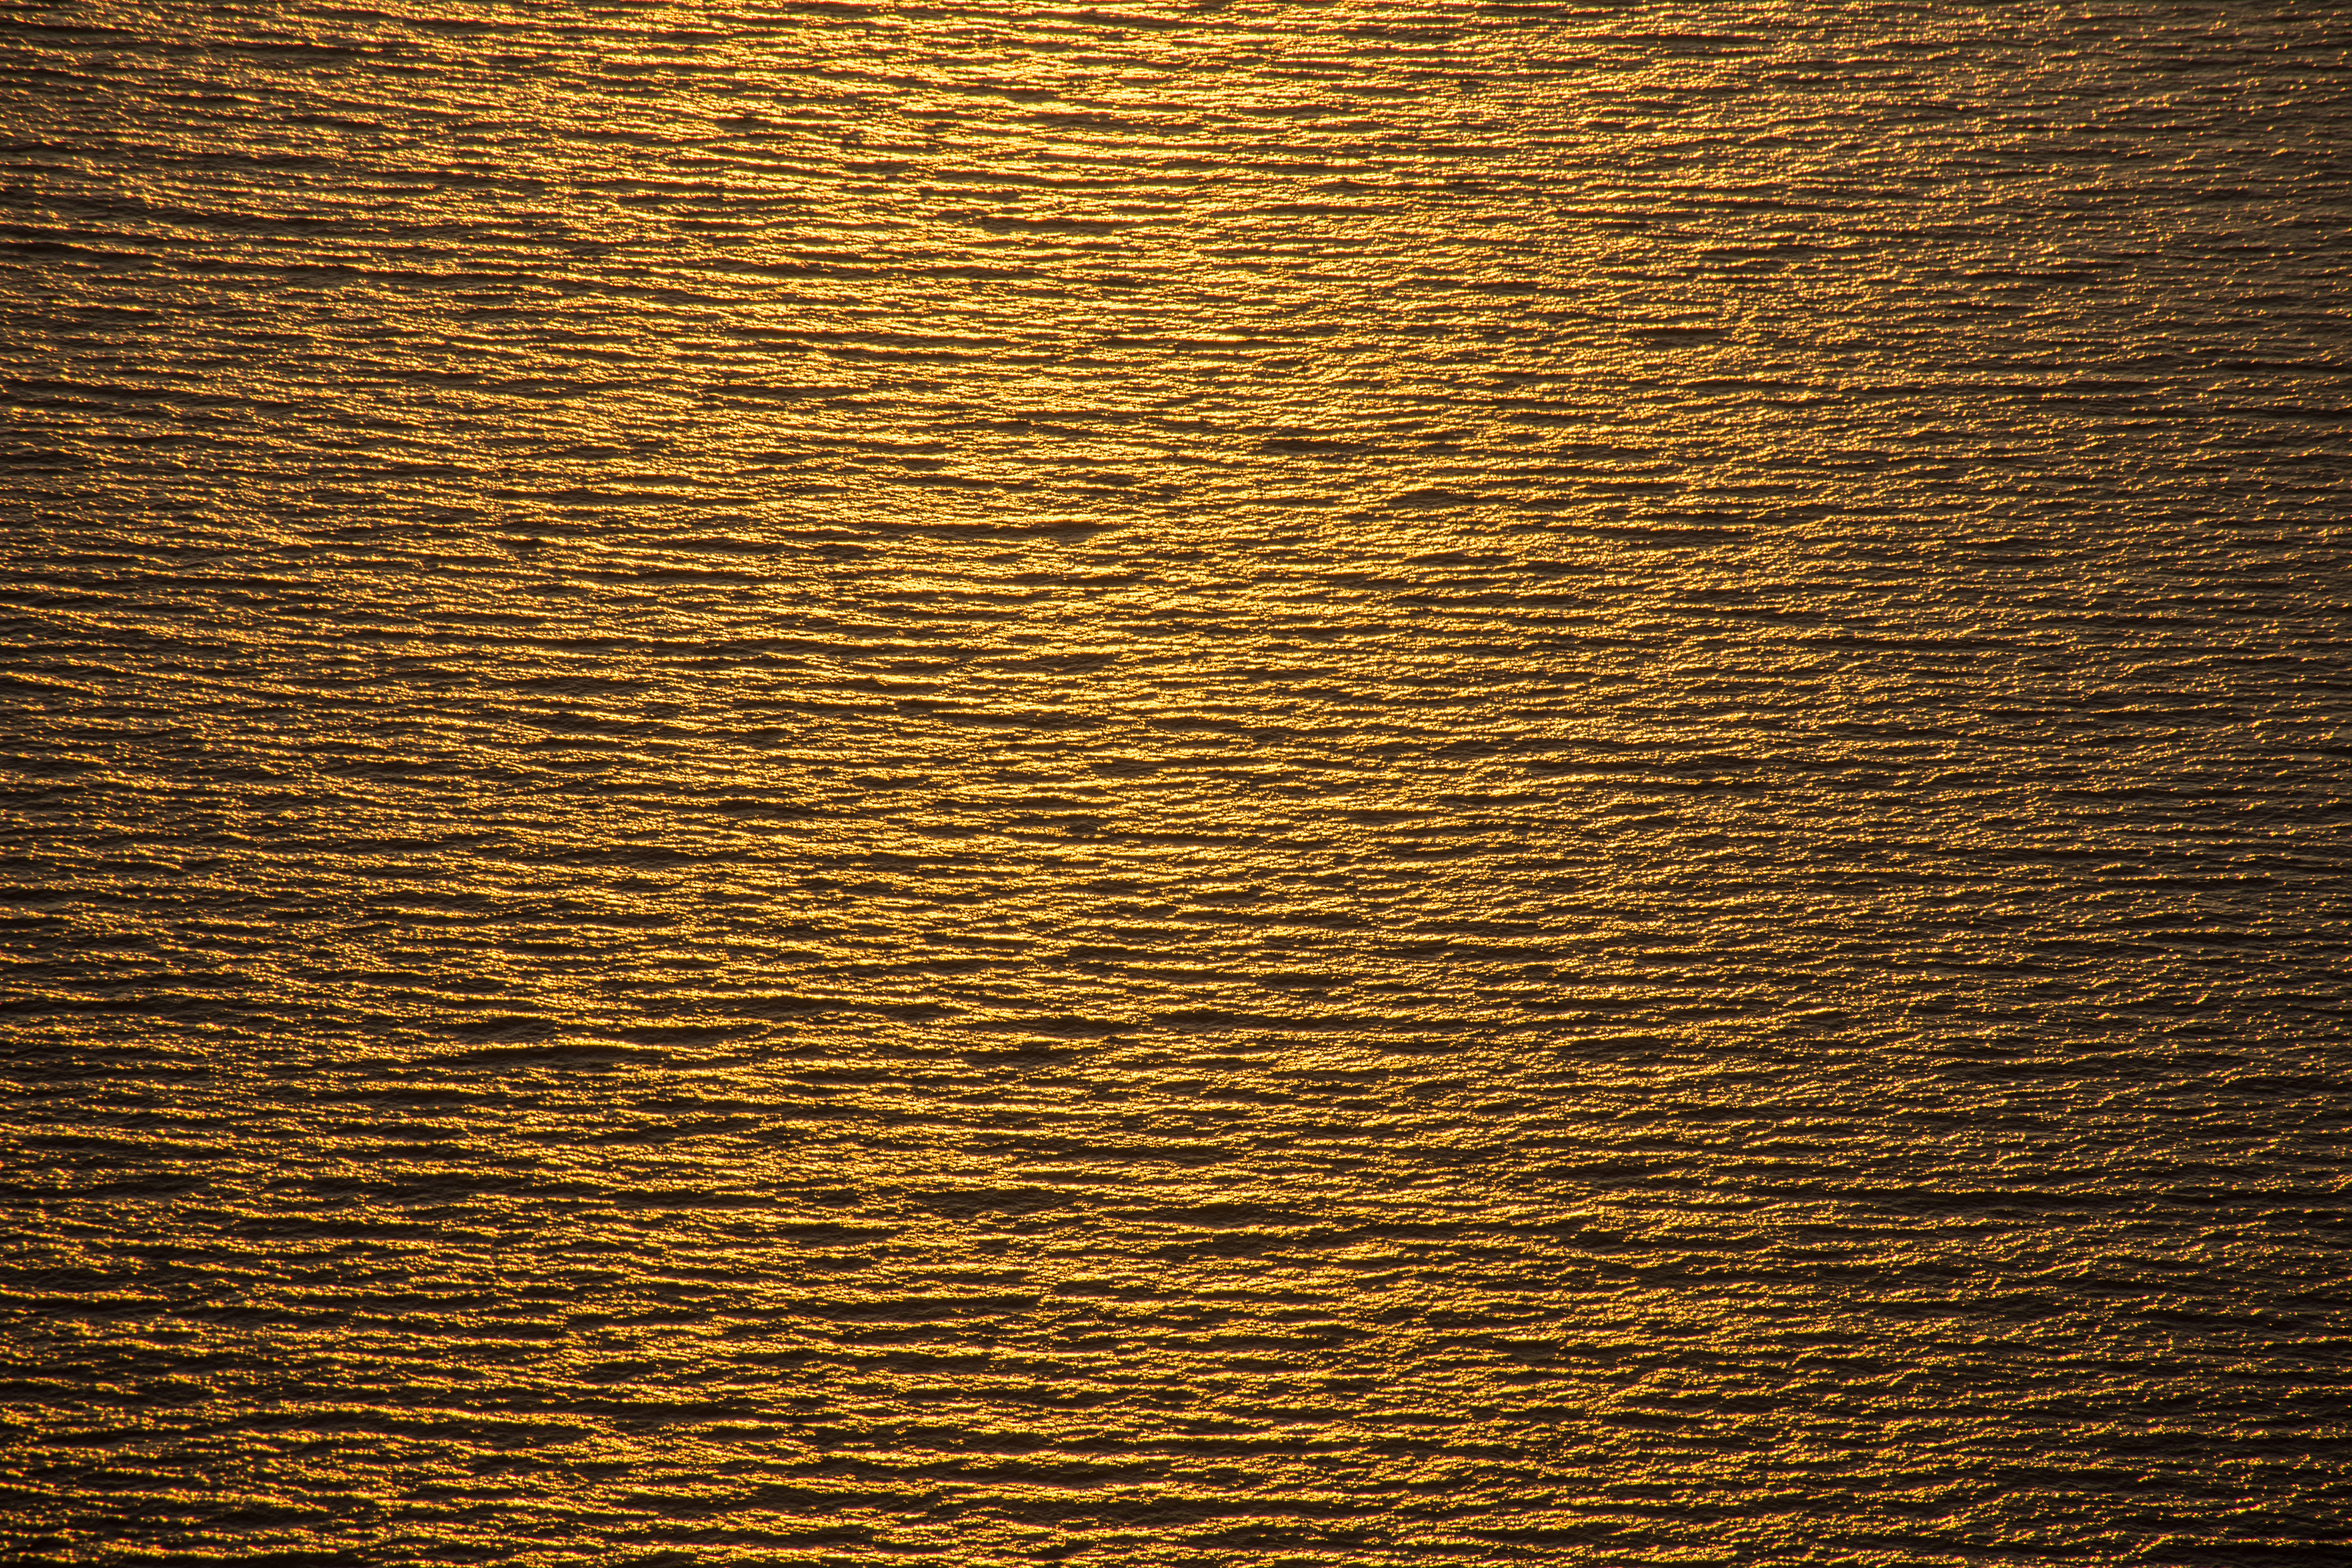
sea, gold, texture, twilight, summer, fantasy, reflections, free, imagination, creativity, thoughts, dreams, wood, wood stain, water, computer wallpaper, sky